Quad Electroacoustics

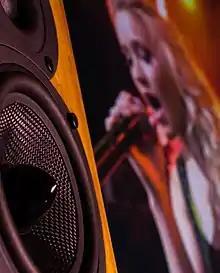
A Quad L-ite satellite speaker provides the audio for a concert at home.

Following the Verity acquisition, Quad developed and market a range of conventional electrodynamic loudspeakers alongside its electrostatic line, available in both passive and active (i.e. featuring in-box amplification) configurations.